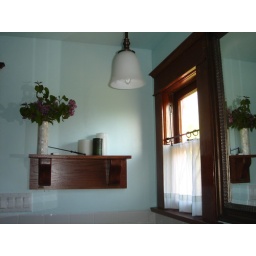
The shelf above the bath